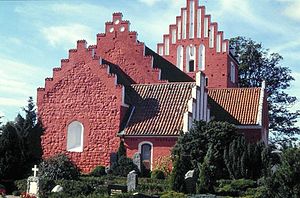
Bregninge Kirke (Kalundborg Kommune)
Bregninge Kirke, Kalundborg Kommune
Bregninge Kirke ligger i landsbyen Bregninge, ca. 14 km Ø for Kalundborg. Indtil Kommunalreformen i 2007 lå den i Vestsjællands Amt, og indtil Kommunalreformen i 1970 i Skippinge Herred